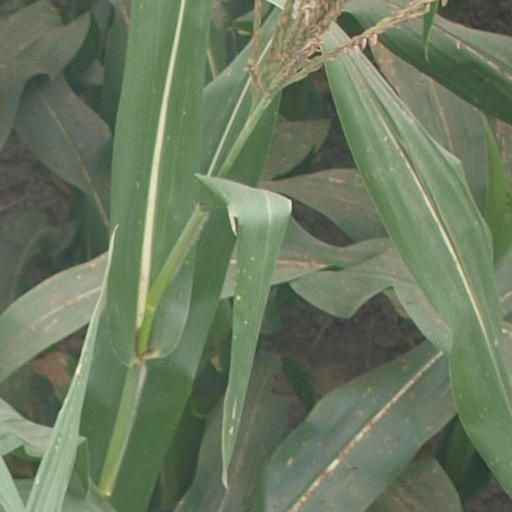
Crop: maize; corn